12-oxophytodienoate reductase

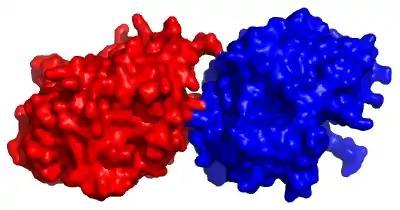
12-oxophytodienoate reductase (OPR3) dimerized to itself. This dimer provides self-inhibition of the enzyme.

The reduction mechanism employed has been shown to be a ping-pong, bi-bi mechanism. The FMN cofactor is first reduced by NADPH, the substrate is then bound, and finally the substrate is reduced by a hydride transfer from NADPH to the substrate’s beta carbon. The Km of OPR3 in "Zea mays" was found to be 190 micromolar for its substrate OPDA.